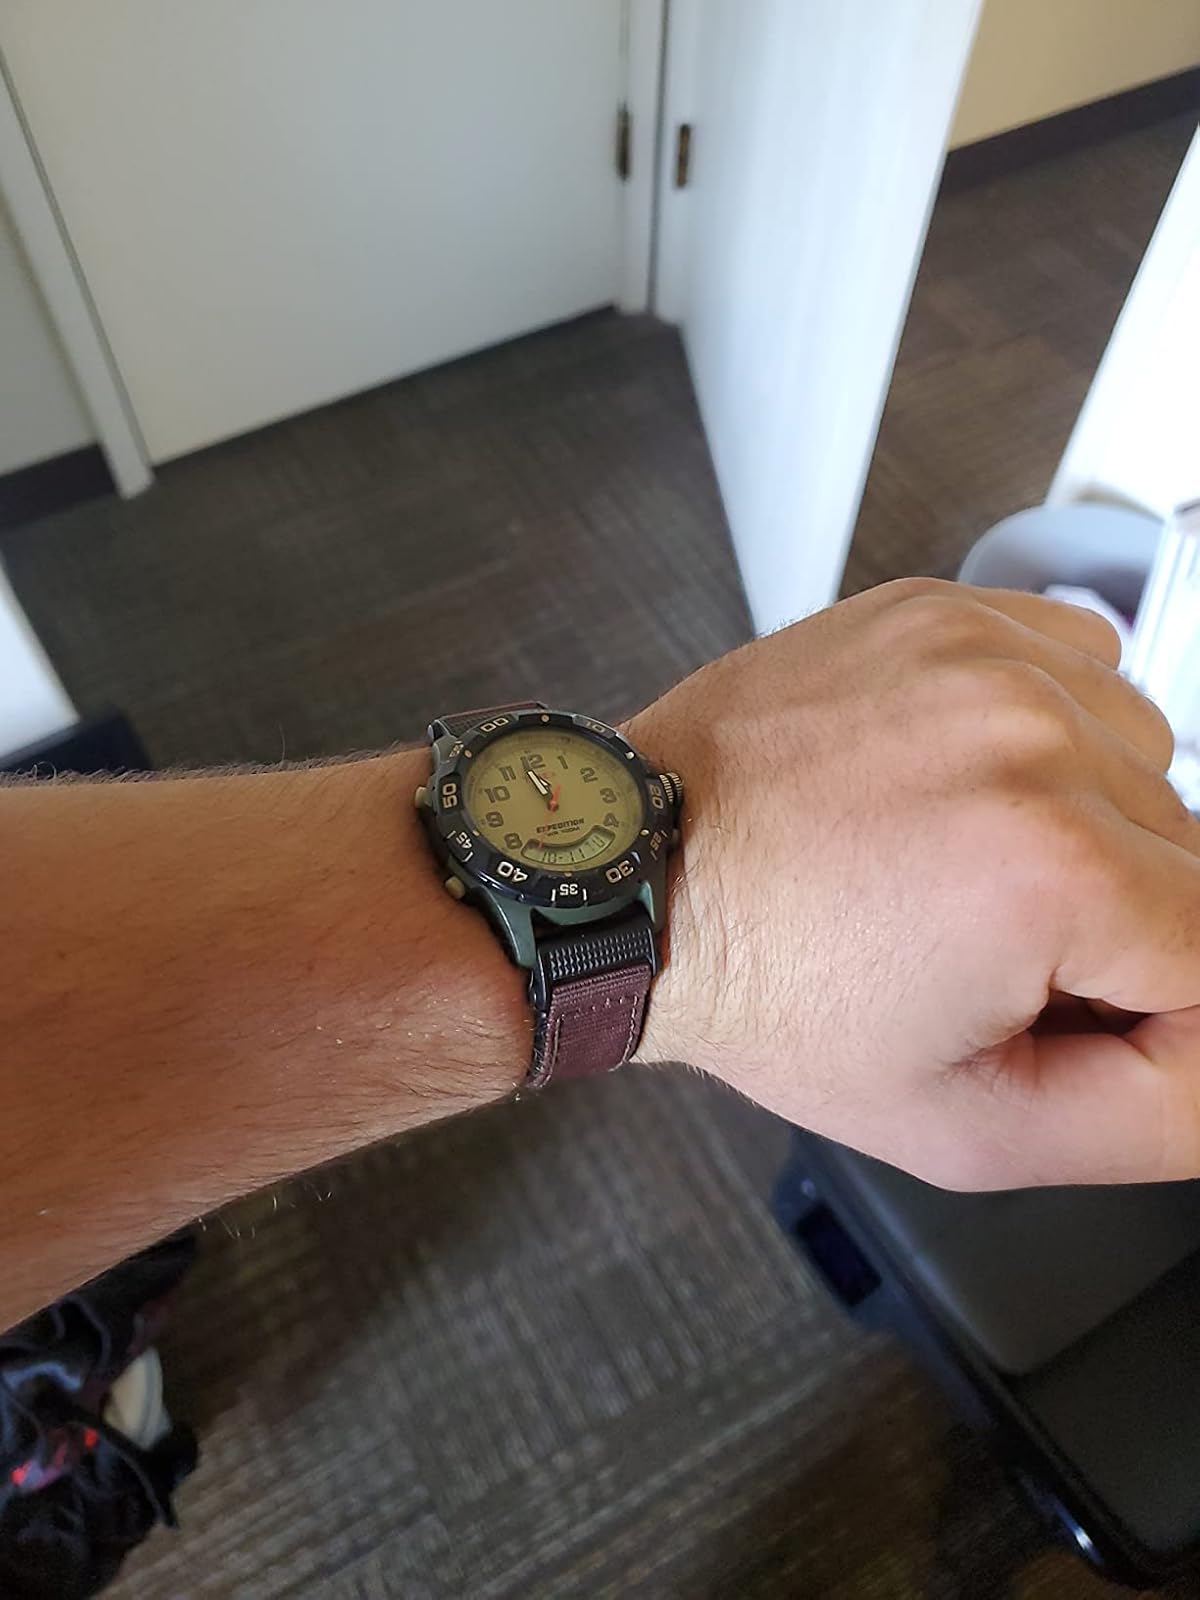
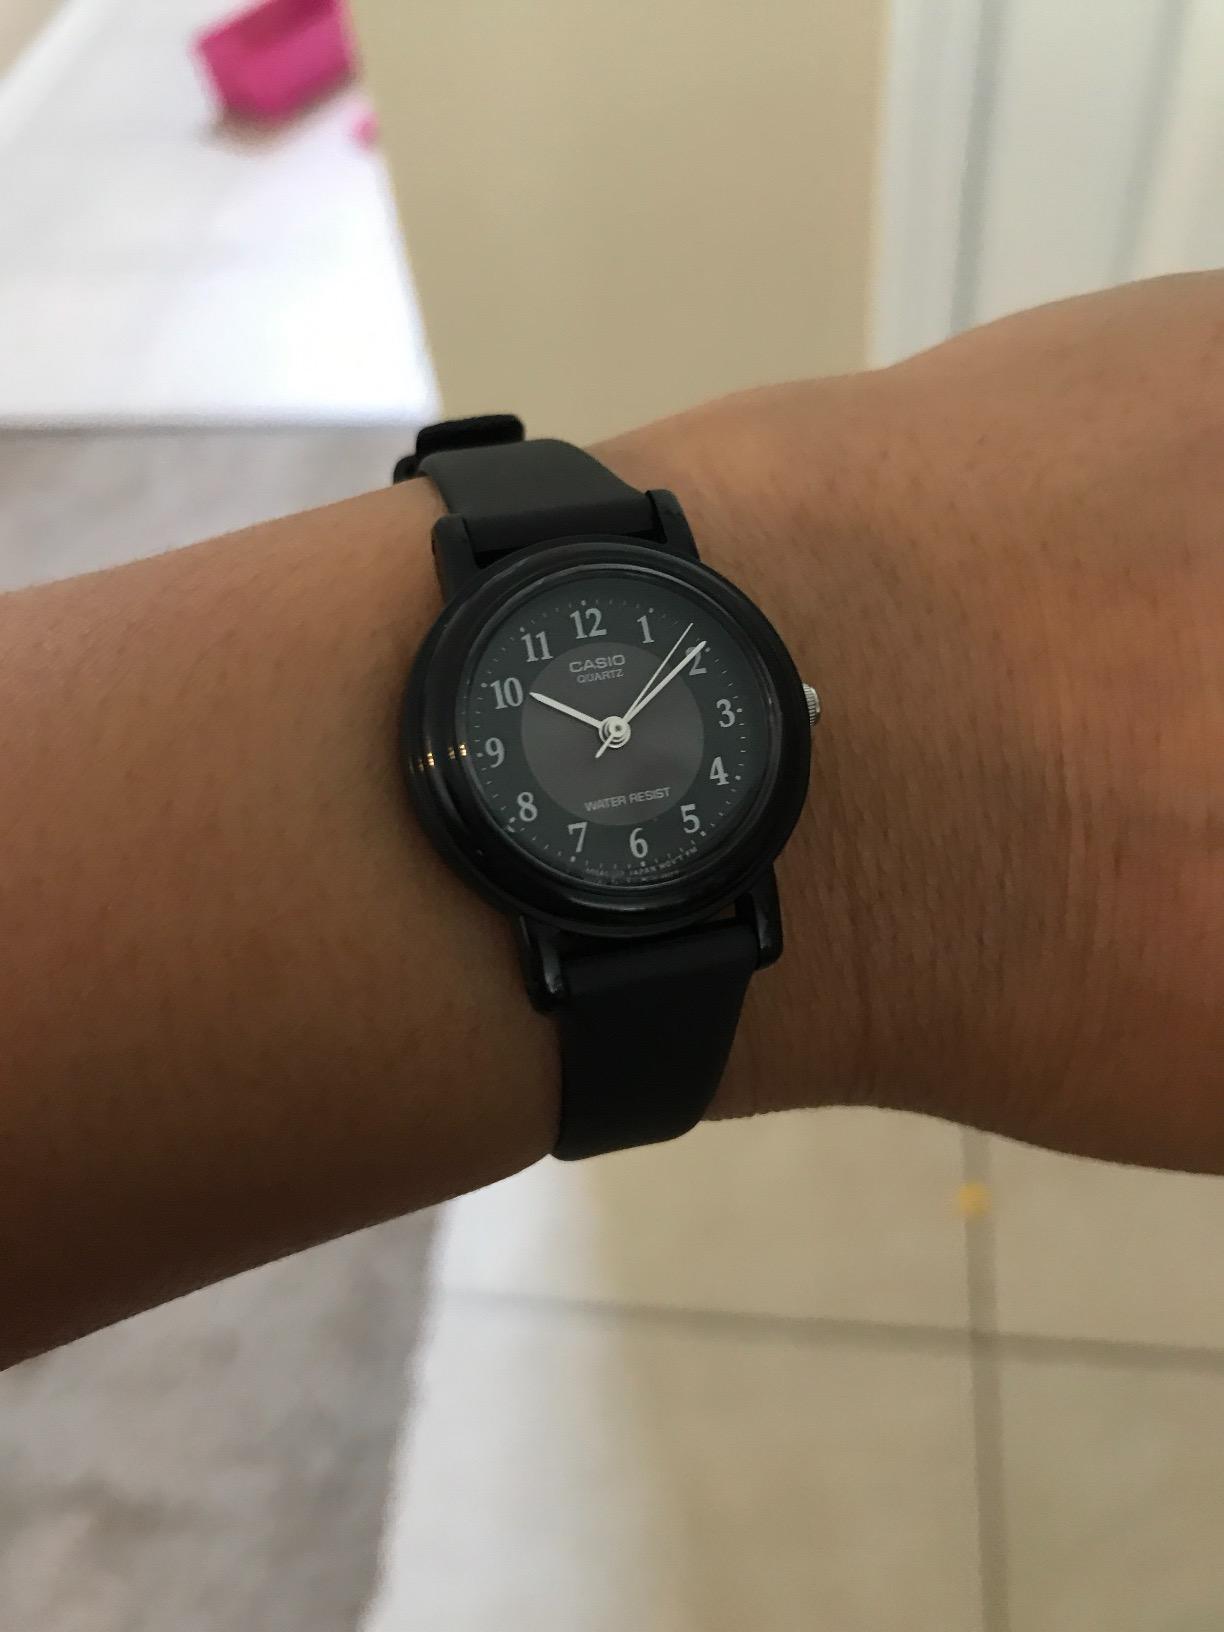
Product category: accessories_watch
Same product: no